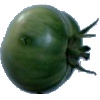
Label: Tomato not Ripened 1